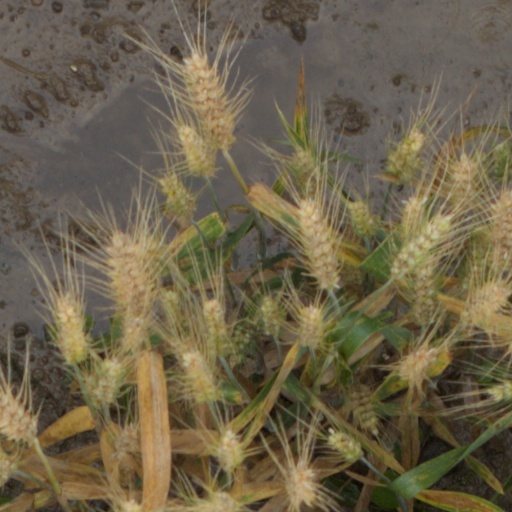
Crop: wheat